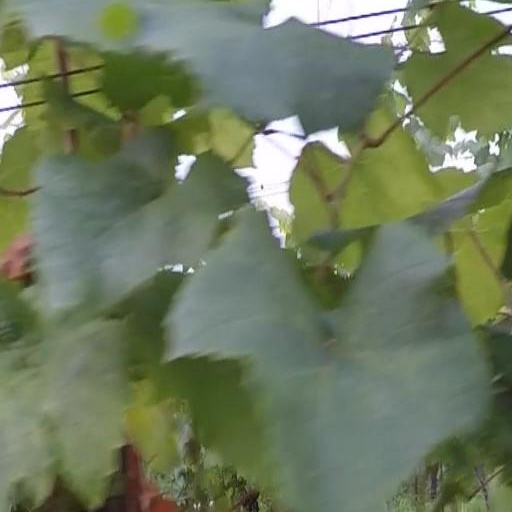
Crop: grape